Forbidden City (novel)

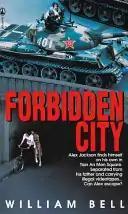

Forbidden City is a novel based on the events of the Tiananmen Square massacre in 1989. It is a story of maturation/coming of age.